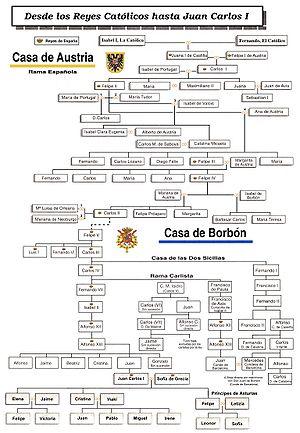
Généalogie des rois d'Espagne depuis les Rois Catholiques jusqu'à Juan Carlos I Galego: Xenealoxía dos reis de España desde os Reis Católicos ata Juan Carlos I